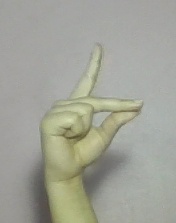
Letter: ta